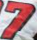
Number: 7